Ford Falcon (FG X)

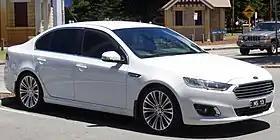
Ford Falcon G6E Turbo sedan

The Ford Falcon (FG X) is a full-size car that was produced by Ford Australia. Introduced in 2014, it is a restyled second and final iteration of the seventh generation Falcon FG. While external and drive train changes were significant, the interior was carried over from the 2008-2014 FG model. This was the last locally produced model by Ford Australia.